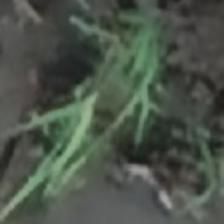
Label: single